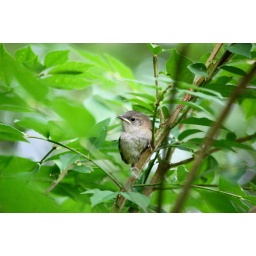
This bush is just below and next to the bird house so it's the first stop for the junior aviators.